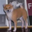
Label: dog